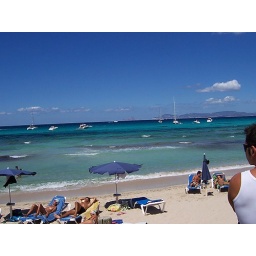
This was the most popular beach in Formentera -- it was truly heavenly. Nice sand, beautiful water (and it was warm, too).